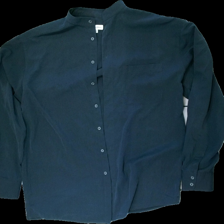
View: front
Type: Shirt
Category: Men
Brand: Not in the list
Brand text on label: martinelli
Colors: Grey
Material: 100% polyester
Cut: Regular
Size: XL
Season: All
Damage location: top center
Damage 2 location: middle center
Price range: 50-100
Recommended usage: Reuse
Description: grå skjorta utan krage